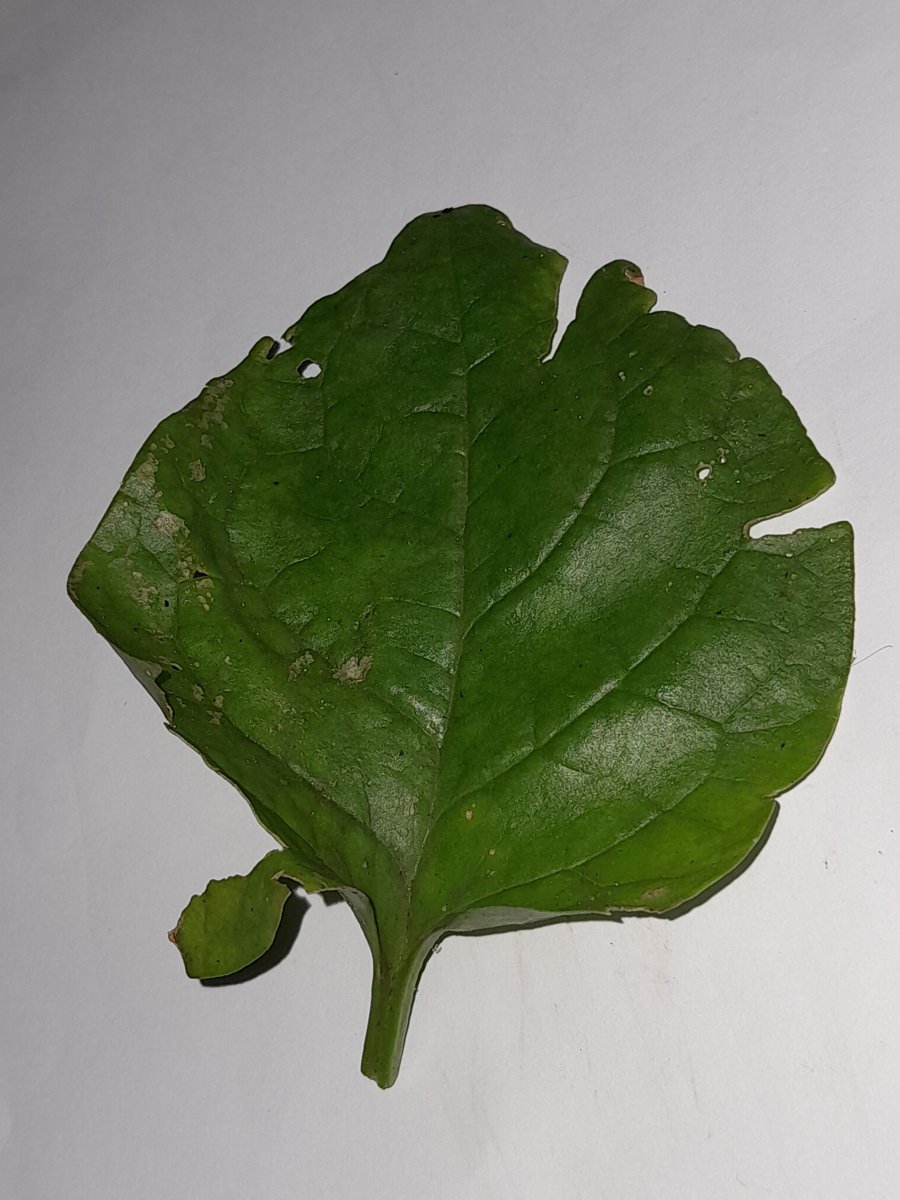
Label: Pest-Damage